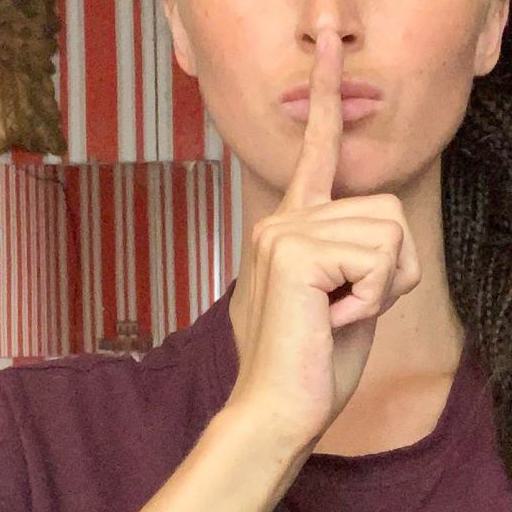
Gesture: mute